Osman Mohamoud (king)

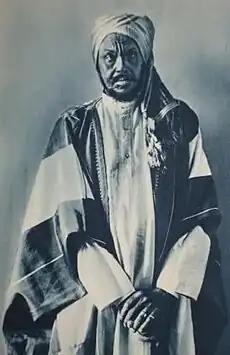
Photograph of Osman Mohamoud

Osman Mahamuud, also known as Uthman III ibn Mahmud, was a Somali king. He led the Majeerteen Sultanate during the 19th century.